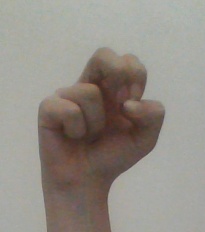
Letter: gaaf